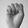
ASL letter: S